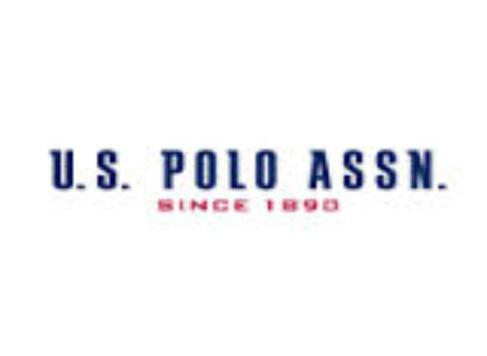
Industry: Clothes